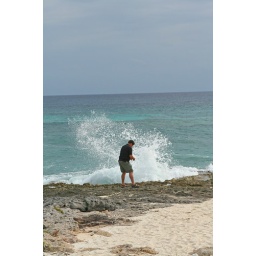
Russ walking the coral beach in Cozumel finding treasures.